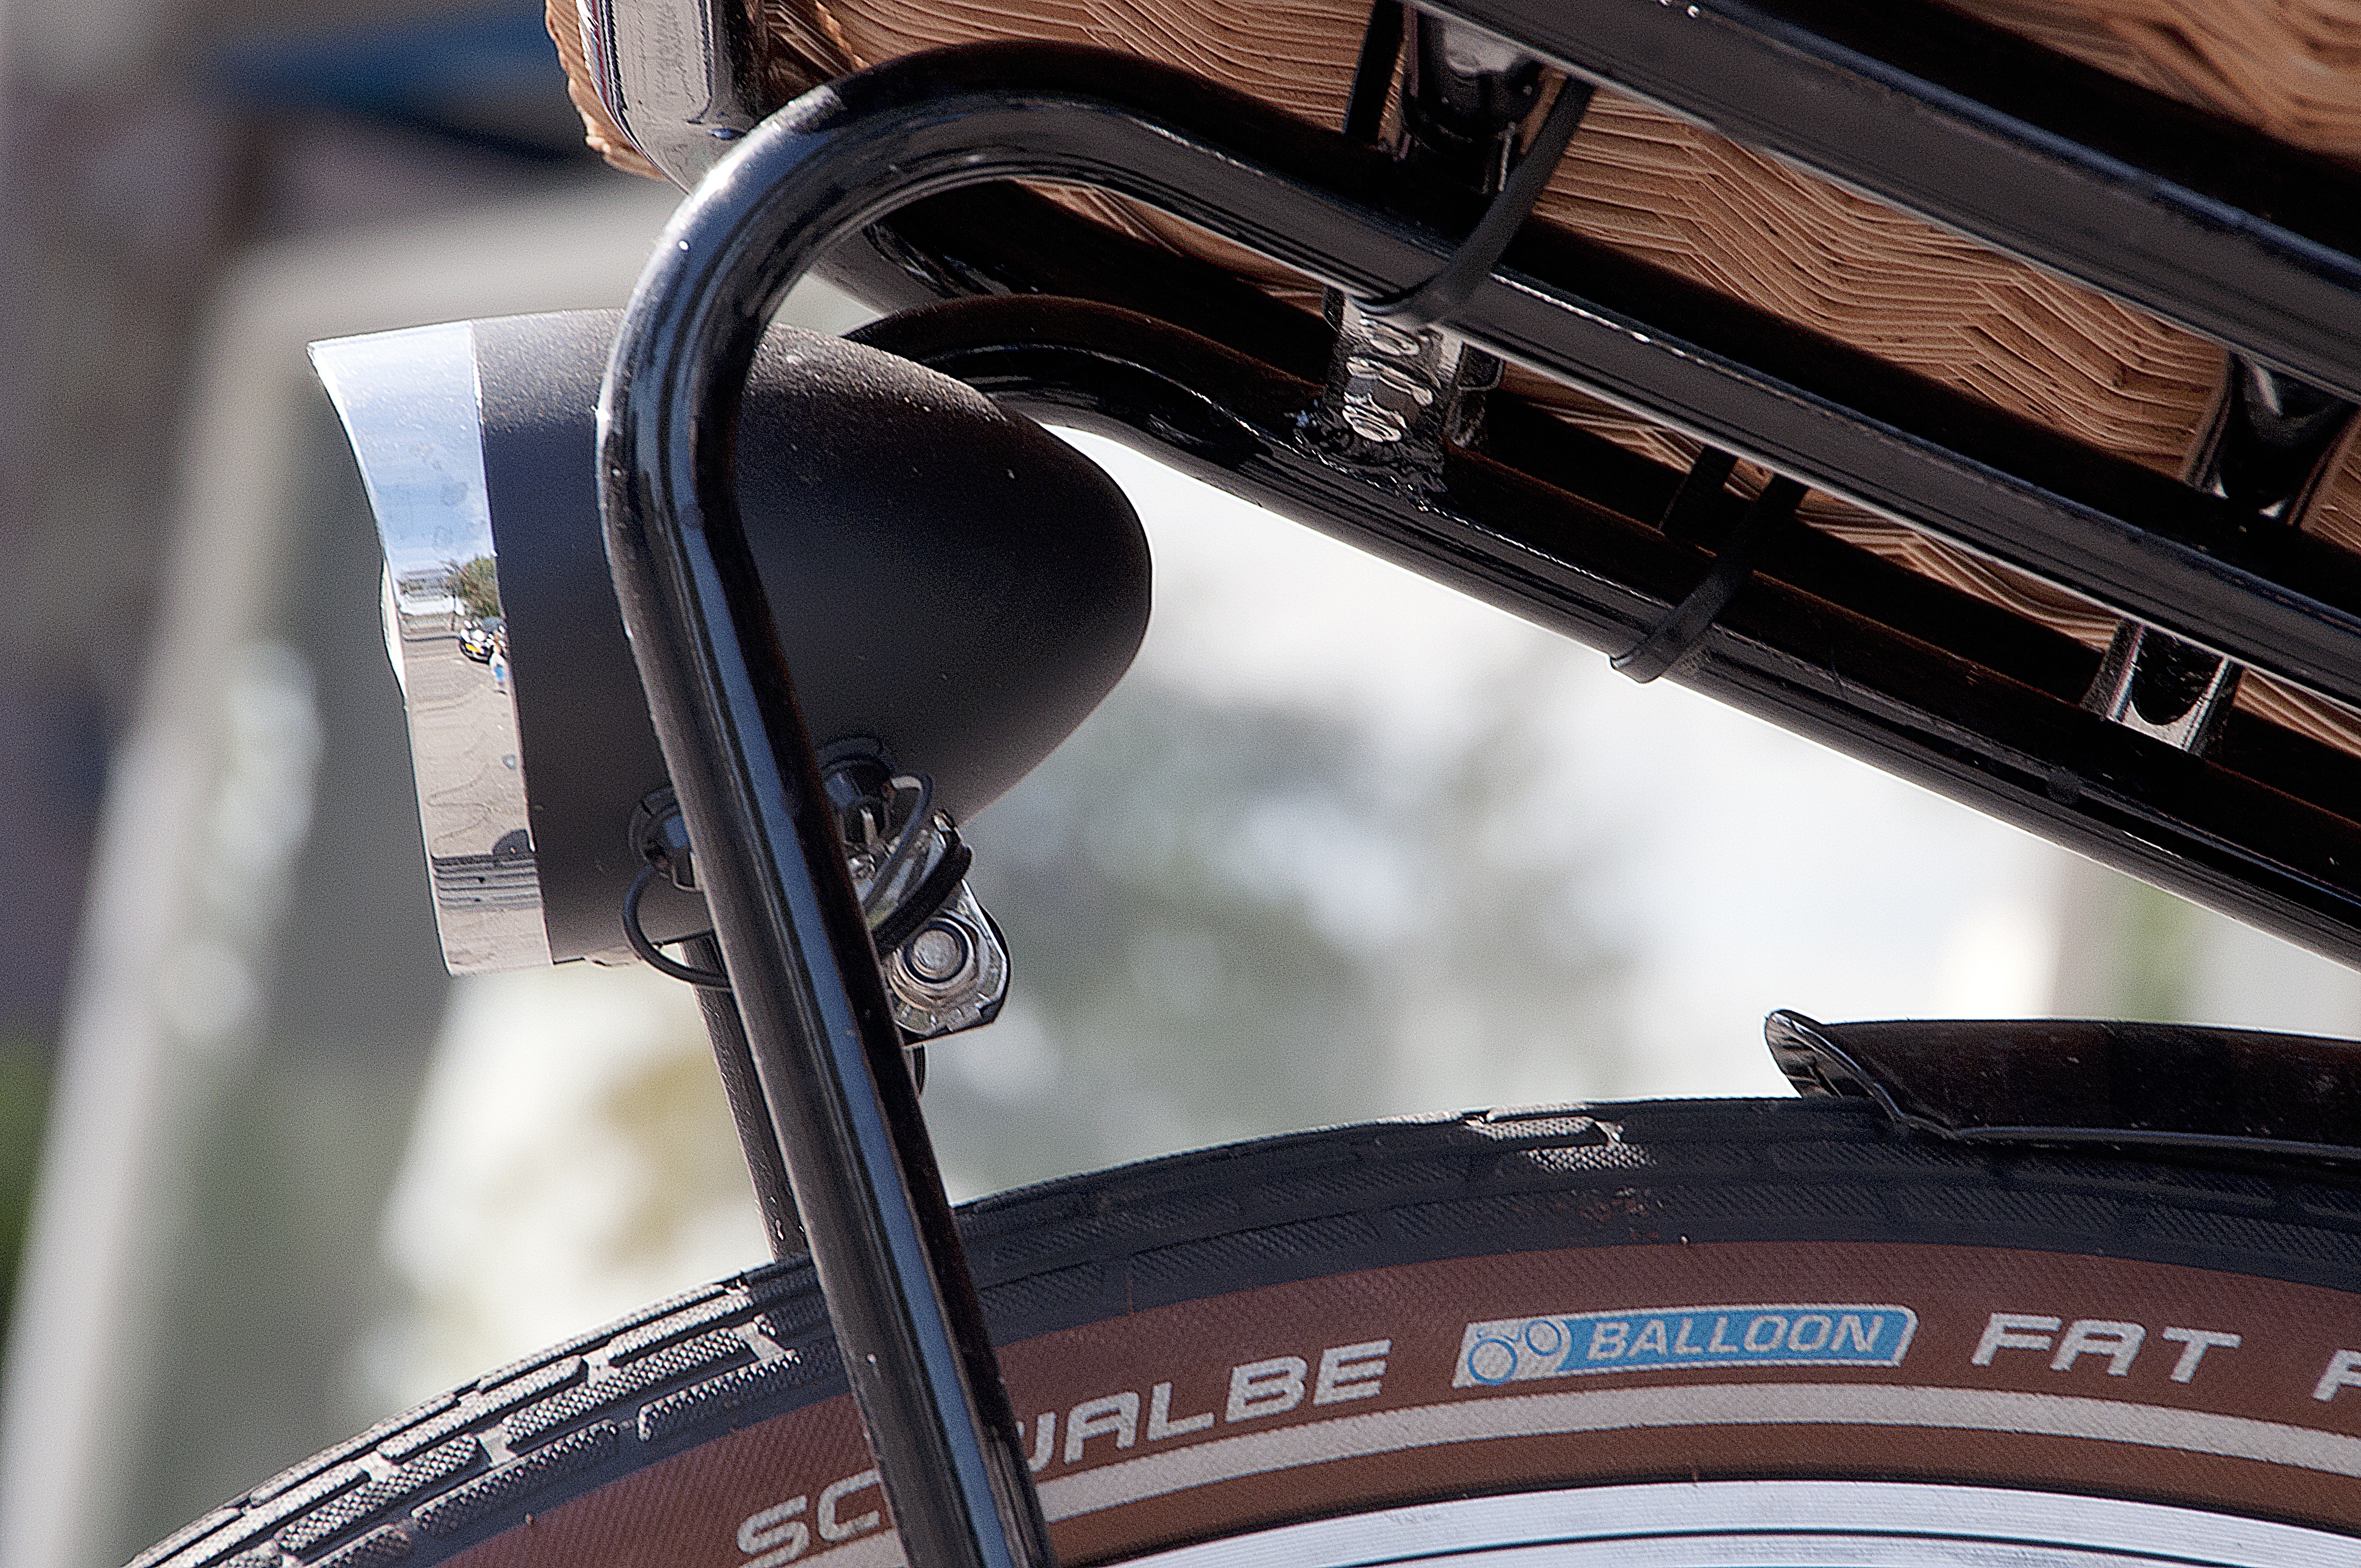
wheel, bicycle, vehicle, tire, close up, netherlands, classic, bicycle basket, auto part, automotive exterior, automotive tire, black bicycle, bicycle light, bike back